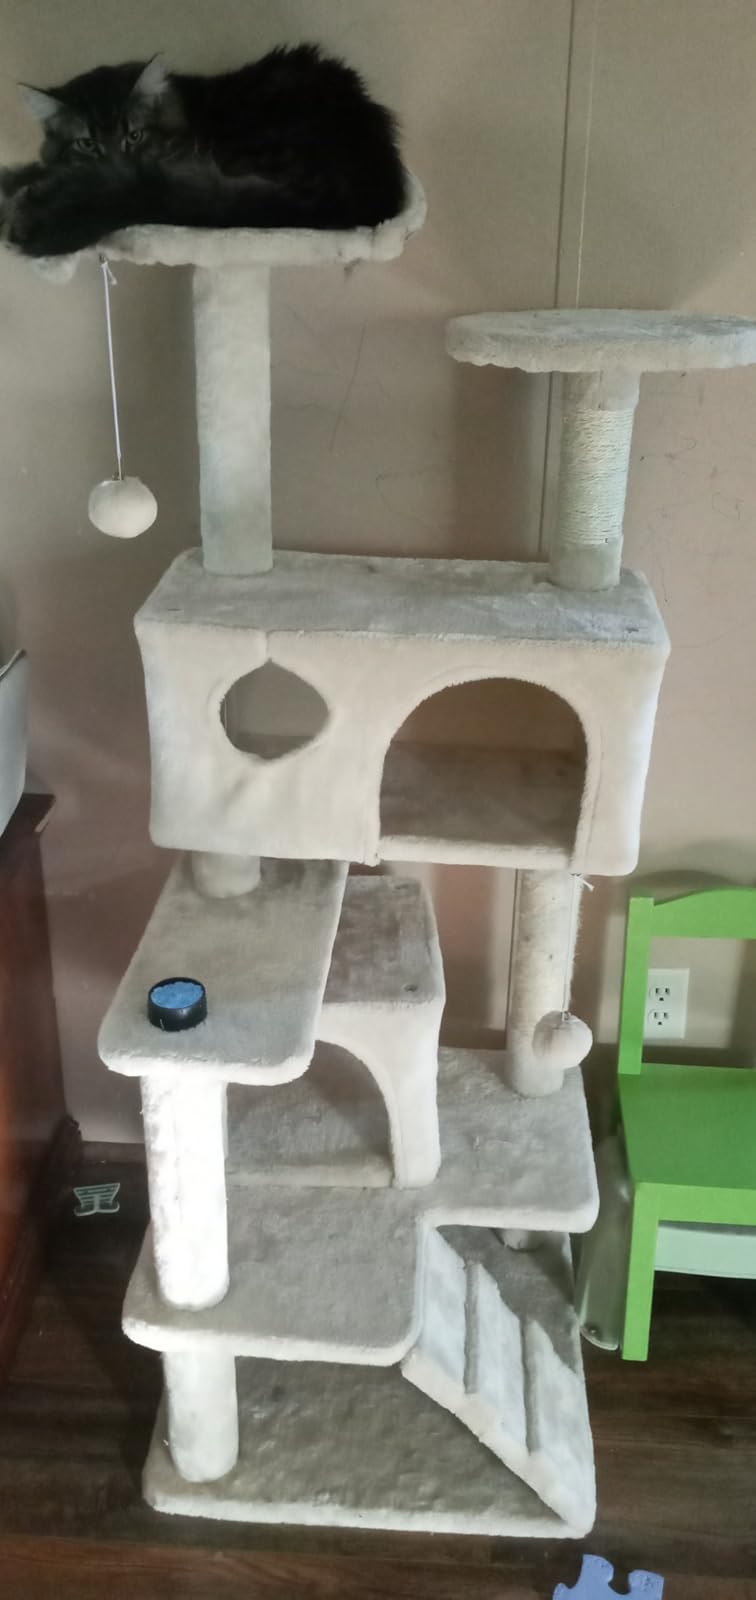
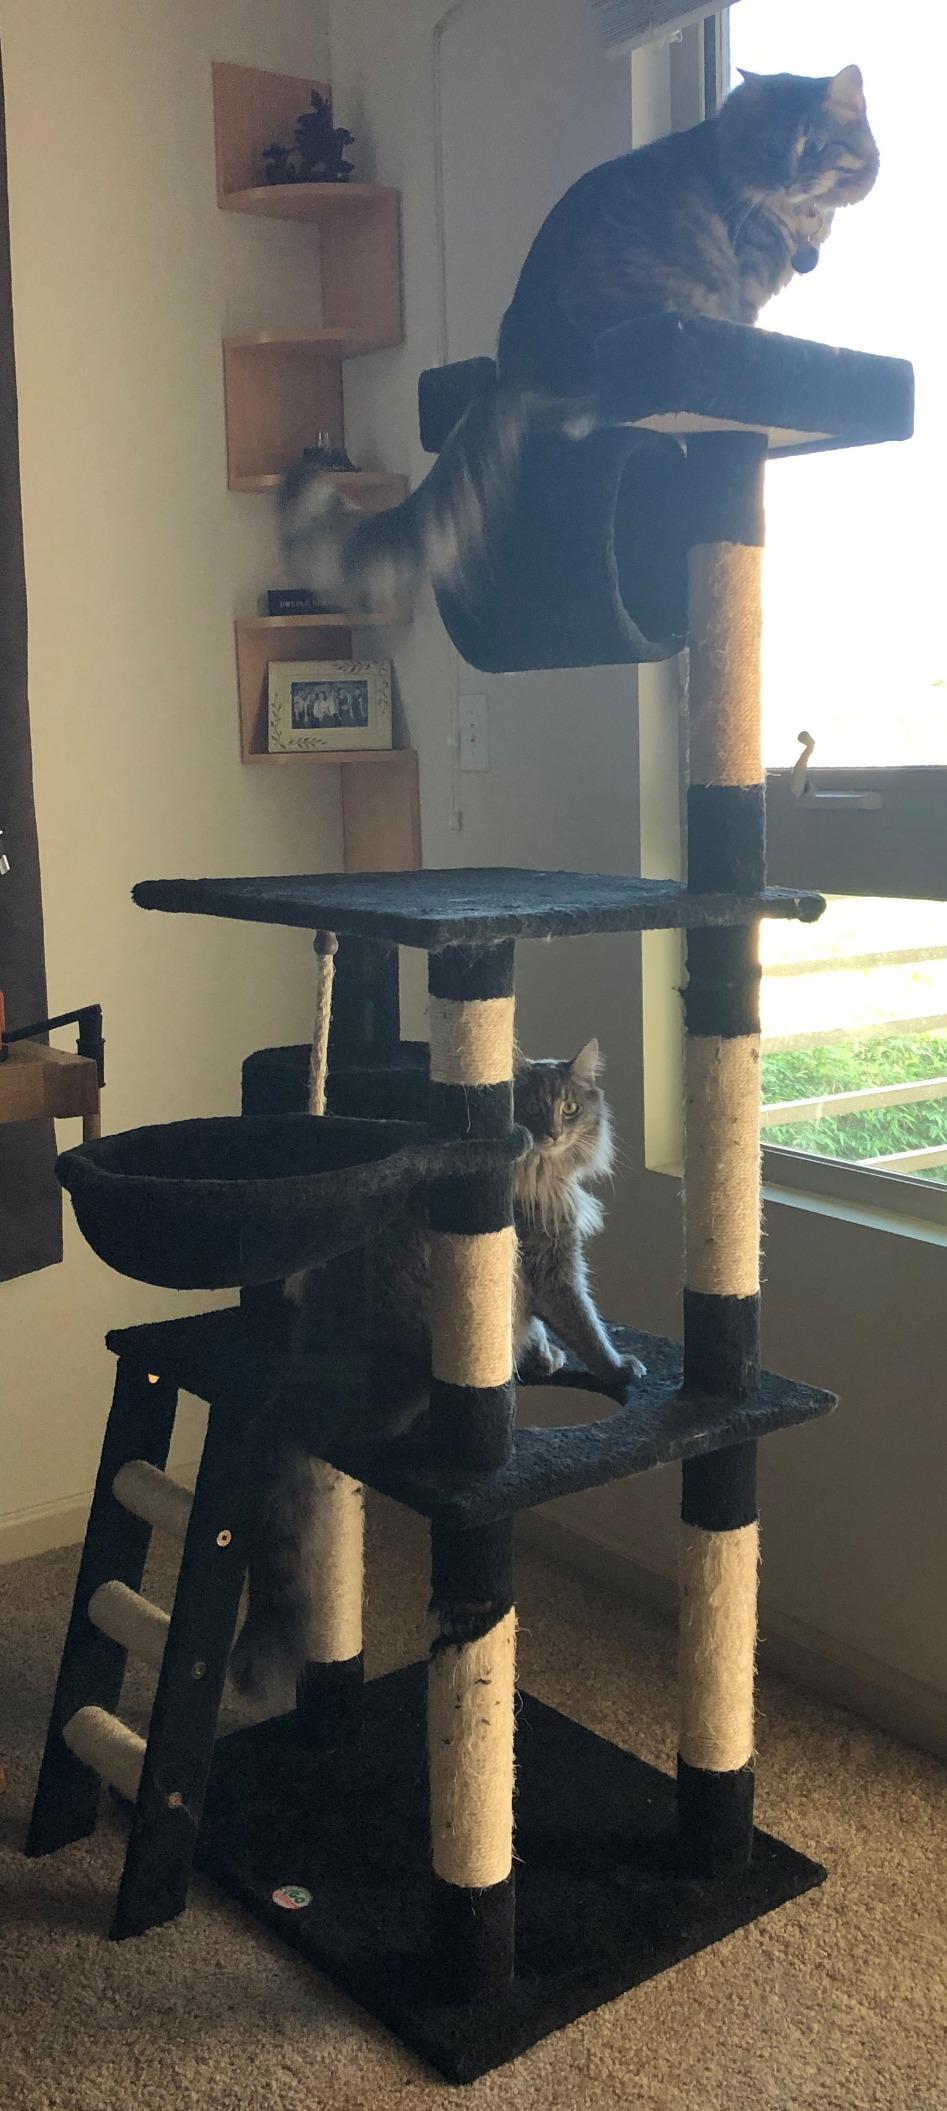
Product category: items_cat tree
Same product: no